The Spessart Inn

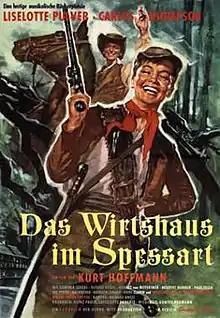
Film poster showing Liselotte Pulver and Carlos Thompson.

The Spessart Inn is a 1958 West German musical comedy film directed by Kurt Hoffmann. It starred Liselotte Pulver and Carlos Thompson.